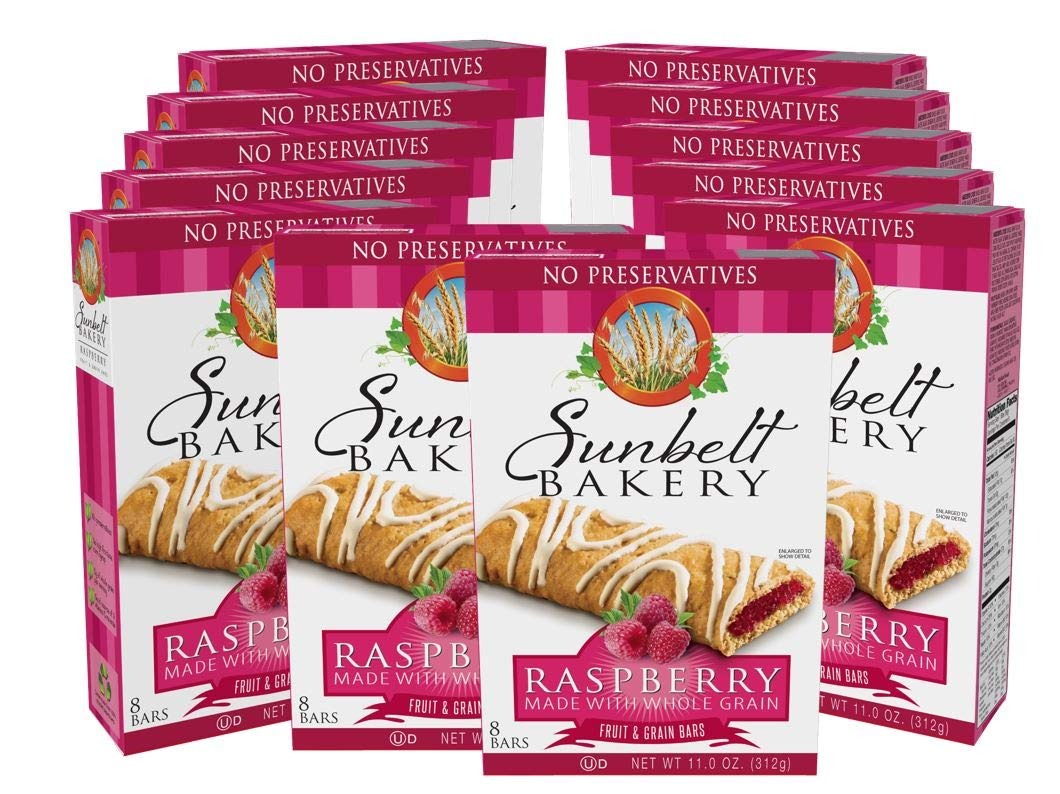
Item Name: Sunbelt Bakery Raspberry Fruit & Grain Bars, 96 Count
Product Description: <p>Afternoon treat-time just got sweeter with Sunbelt Bakery Raspberry Soft Baked Bars. These soft, whole grain bars have a satisfying raspberry filling and are drizzled with a sweet glaze.</p>
Value: 96.0
Unit: Count

Price: 6.49